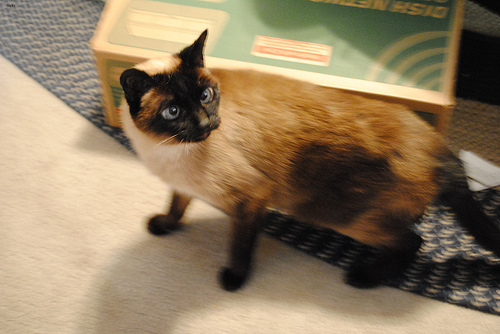
Animal: cat
Breed: Siamese